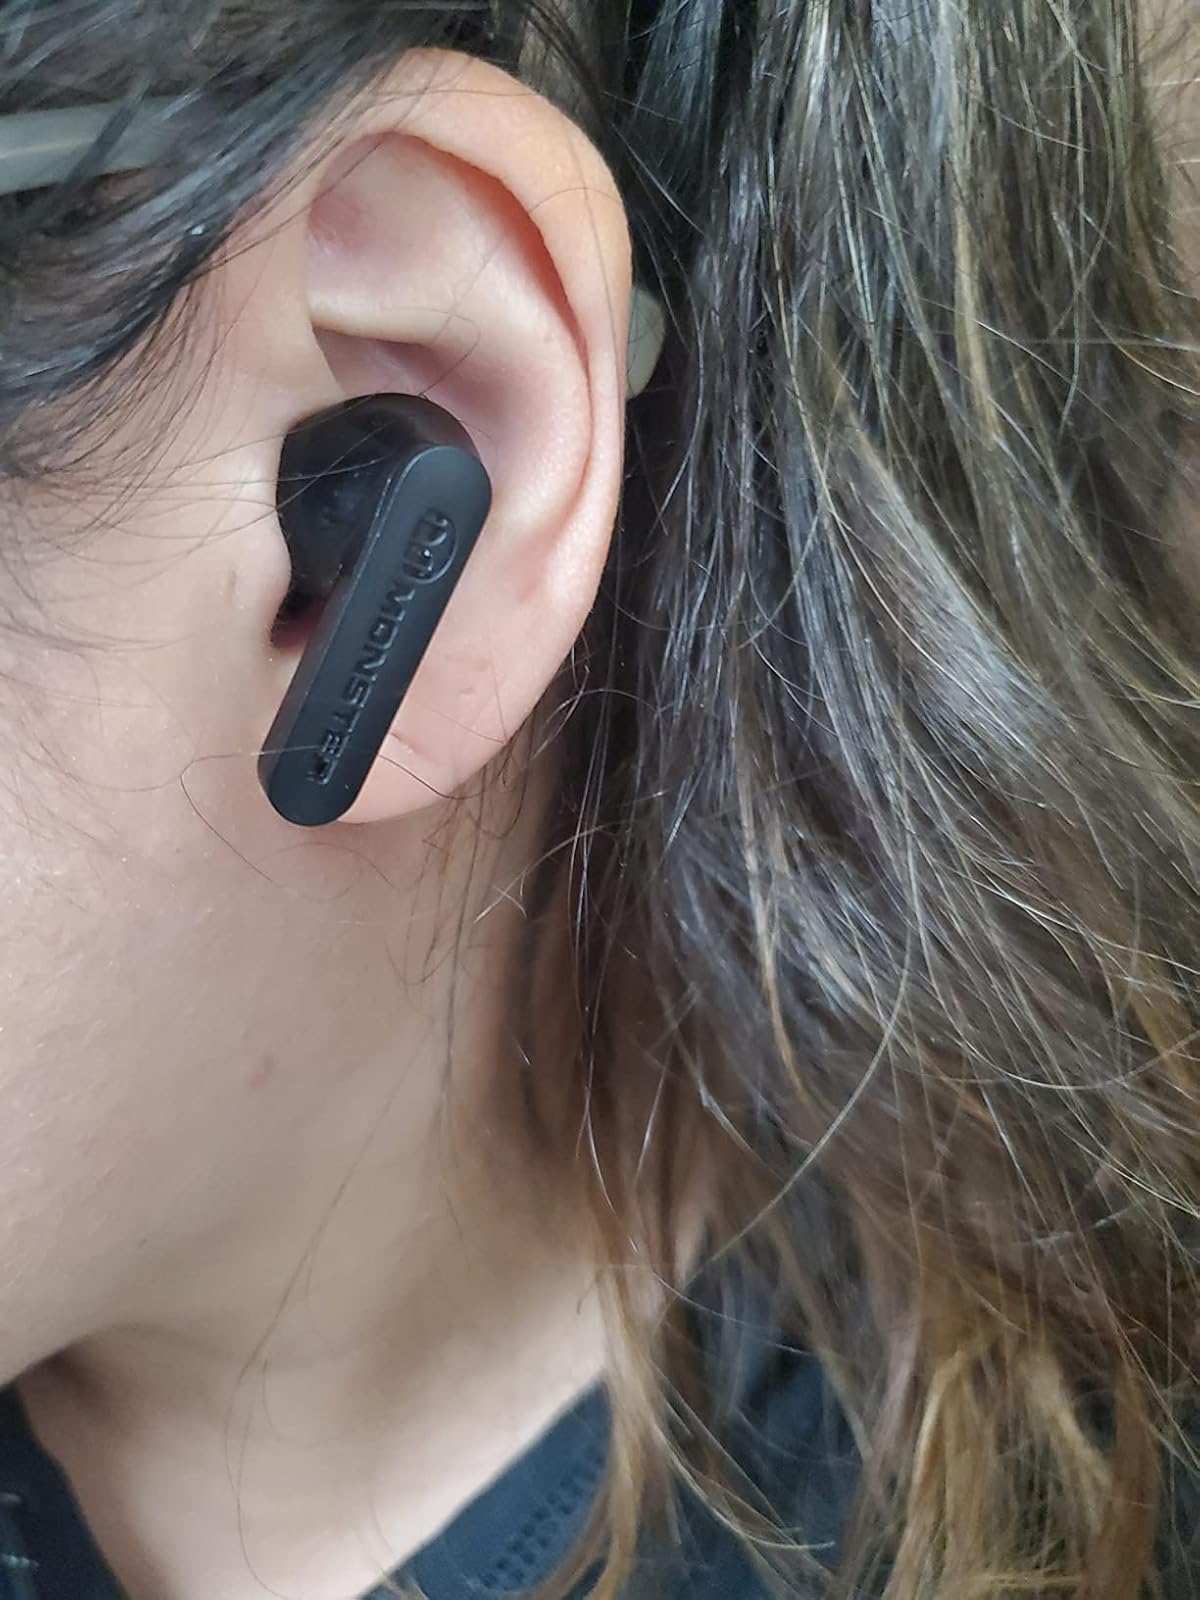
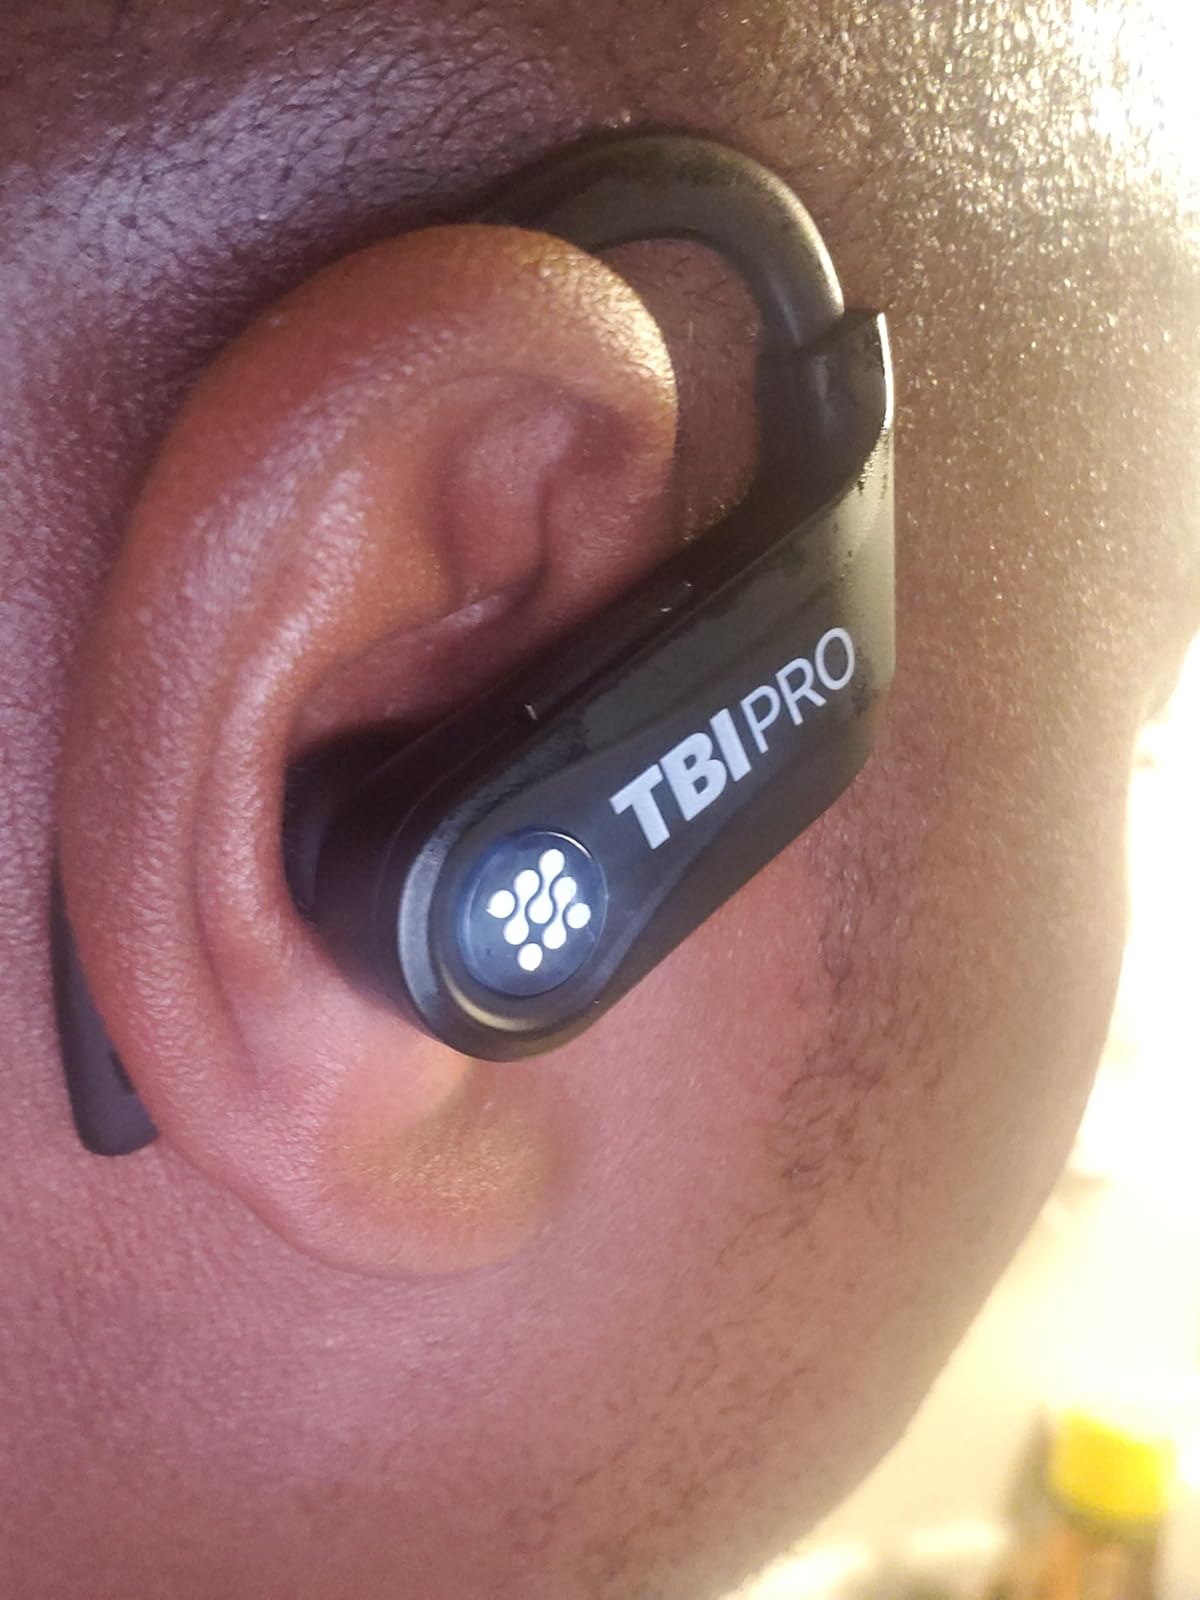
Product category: earbuds
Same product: no